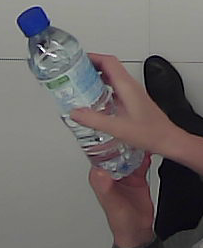
Product: nestle_water